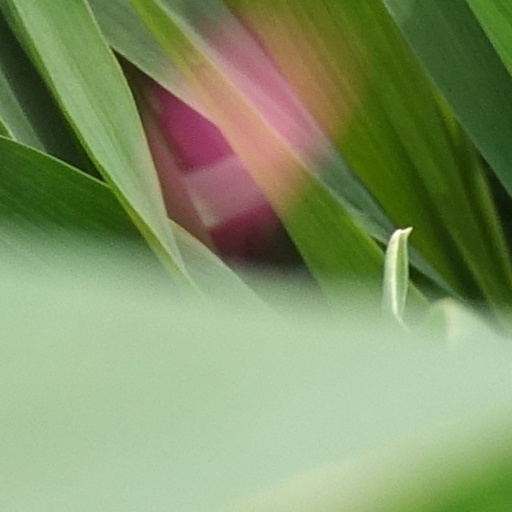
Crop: wheat